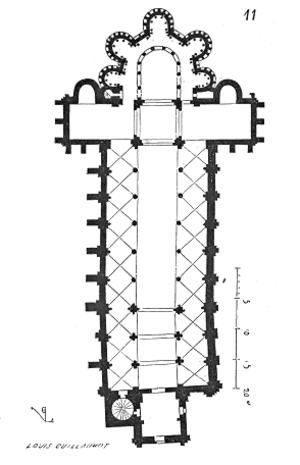
L’abbaye de Saint-Savin-sur-Gartempe est située à Saint-Savin dans le département de la Vienne. Elle est inscrite sur le patrimoine mondial de l'Unesco car elle abrite un ensemble de peintures murales romanes très complet, bien conservé et unique en Europe.